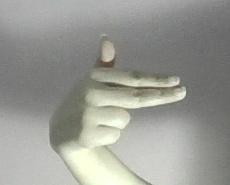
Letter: ghain